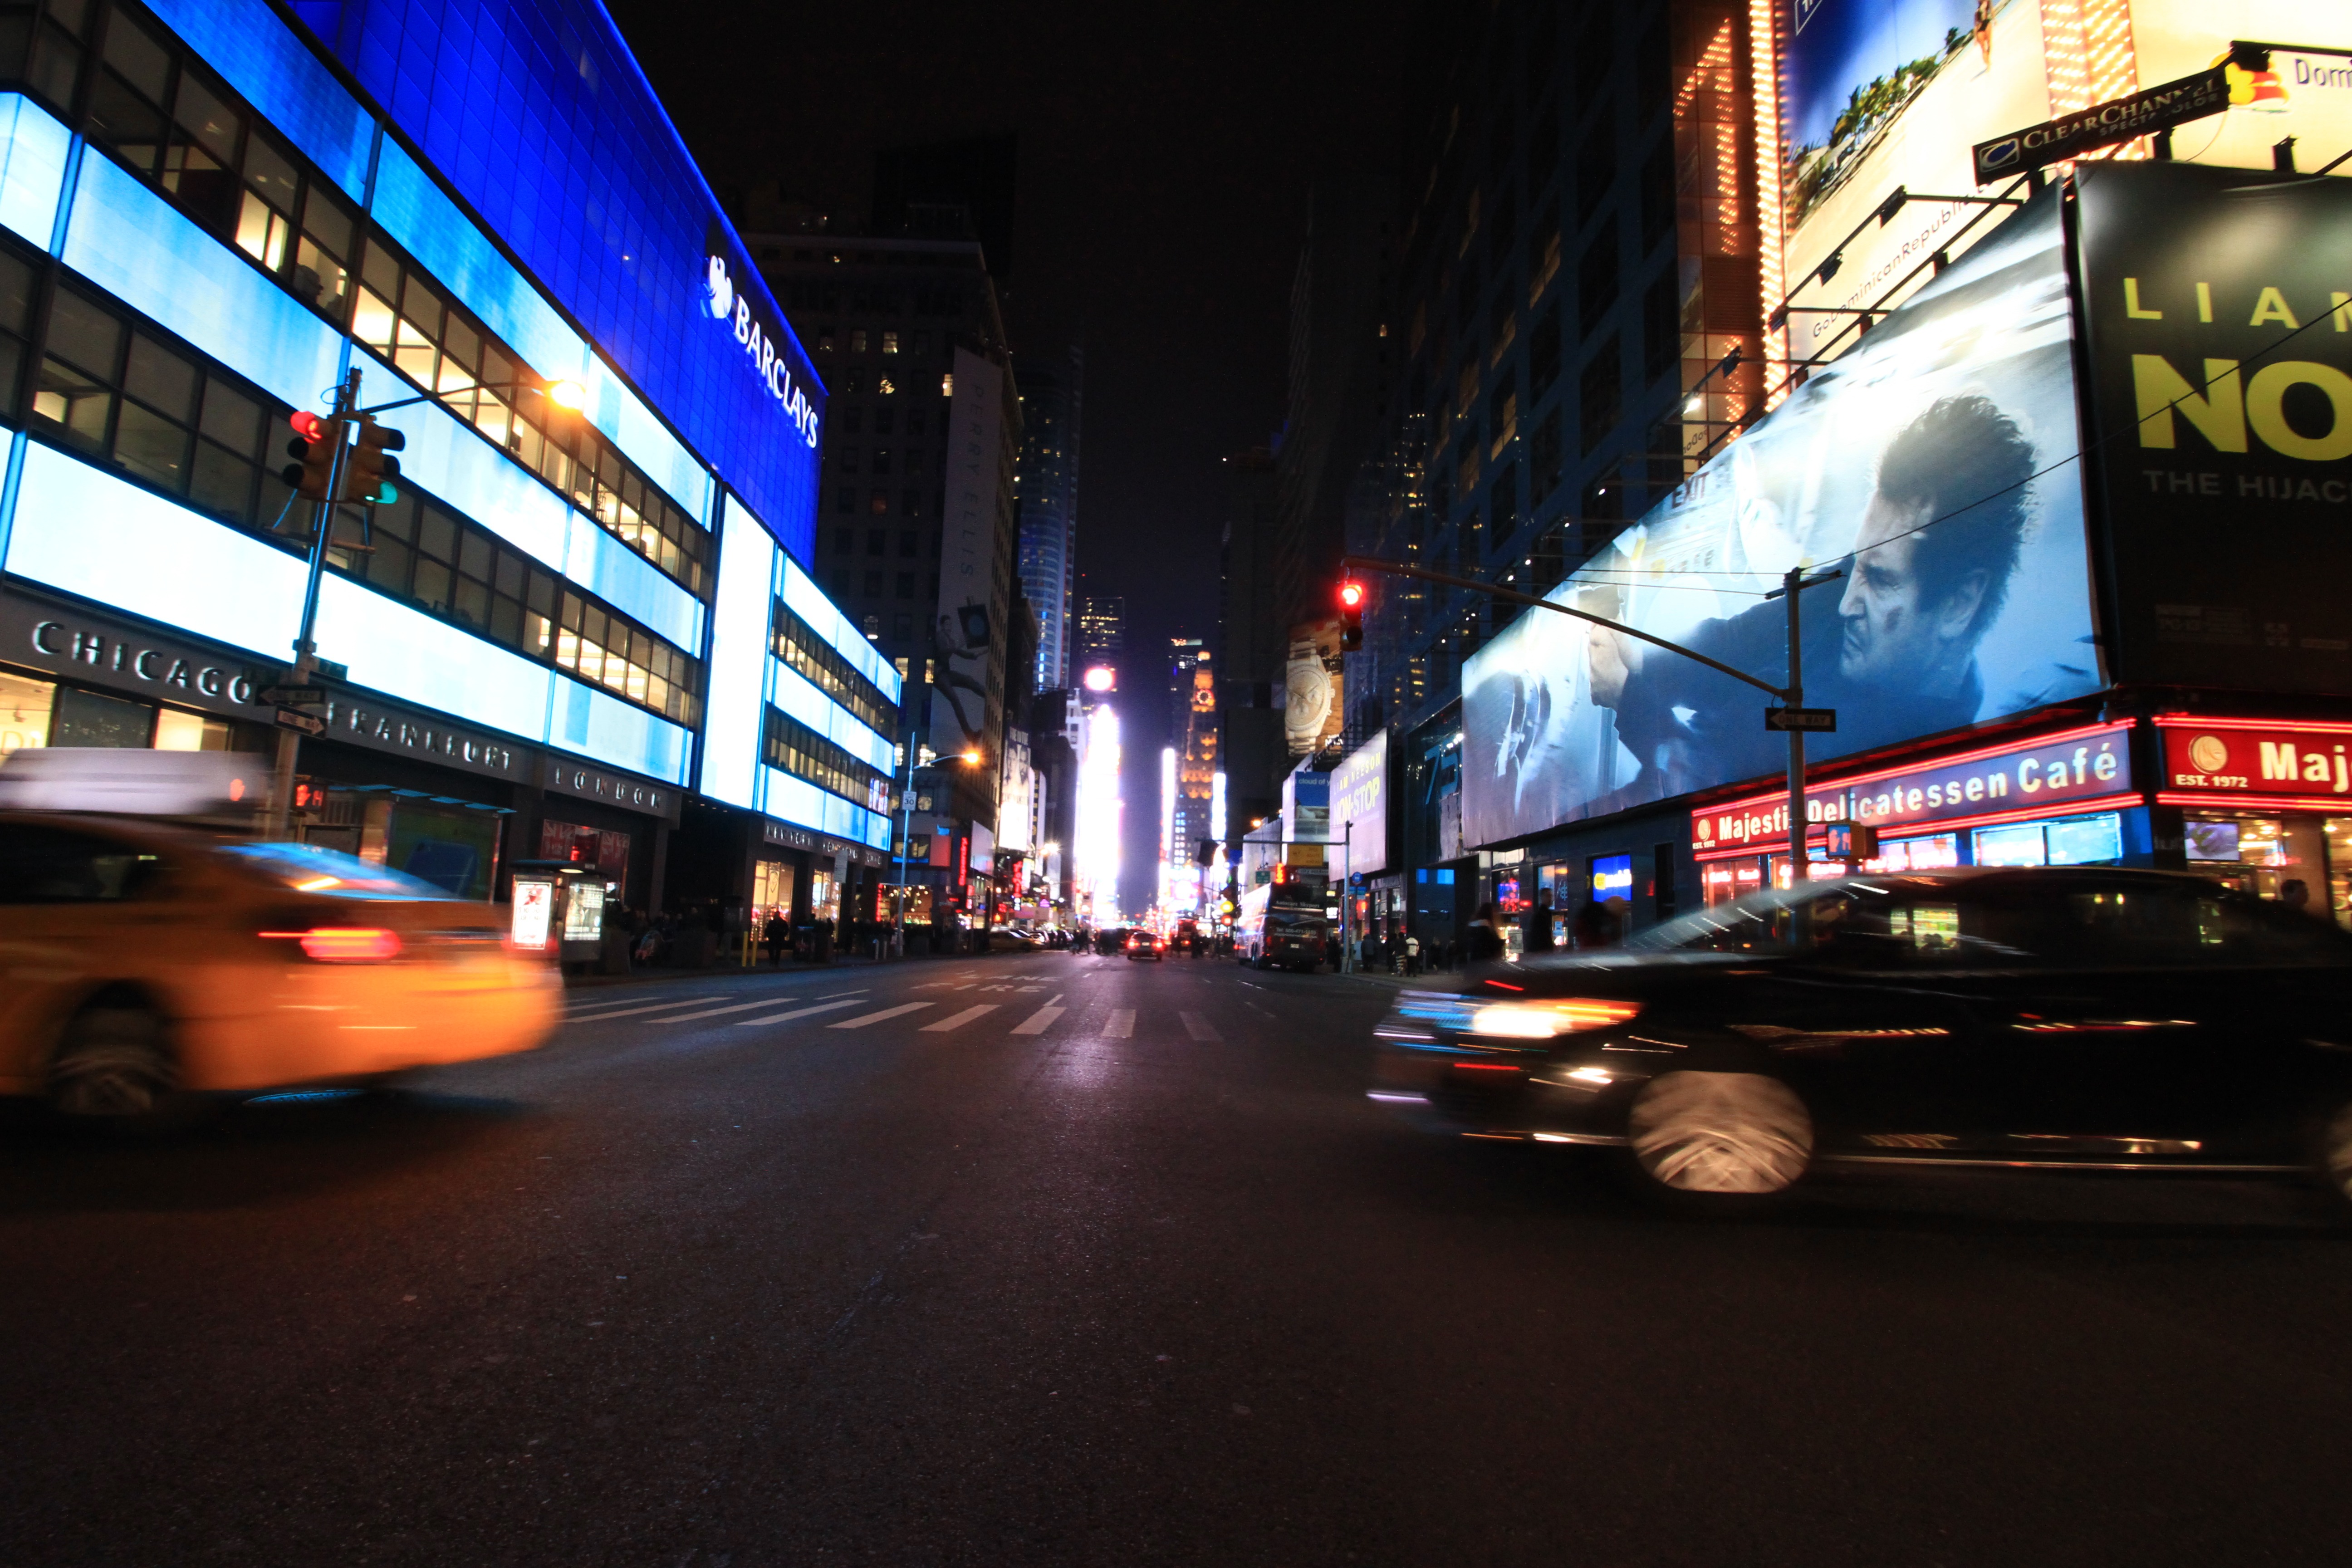
pedestrian, light, road, traffic, street, night, city, new york, manhattan, cityscape, downtown, taxi, evening, lane, lighting, public transport, buildings, infrastructure, new, york, urban area, human settlement, metropolitan area